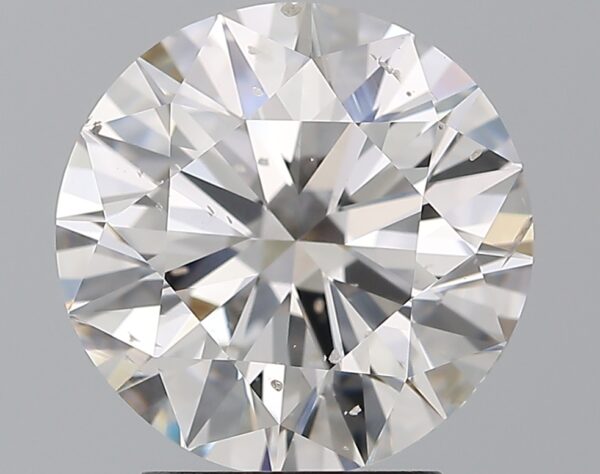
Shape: round
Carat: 3
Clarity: SI1
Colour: D
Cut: EX
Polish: EX
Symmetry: VG
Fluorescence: ST
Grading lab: GIA
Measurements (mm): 9.26 x 9.35 x 5.68